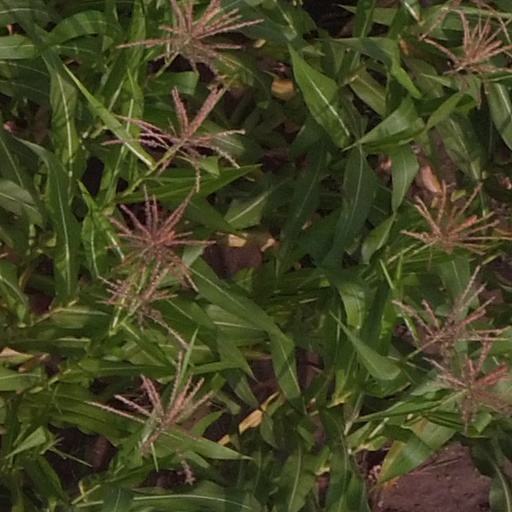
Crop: maize; corn